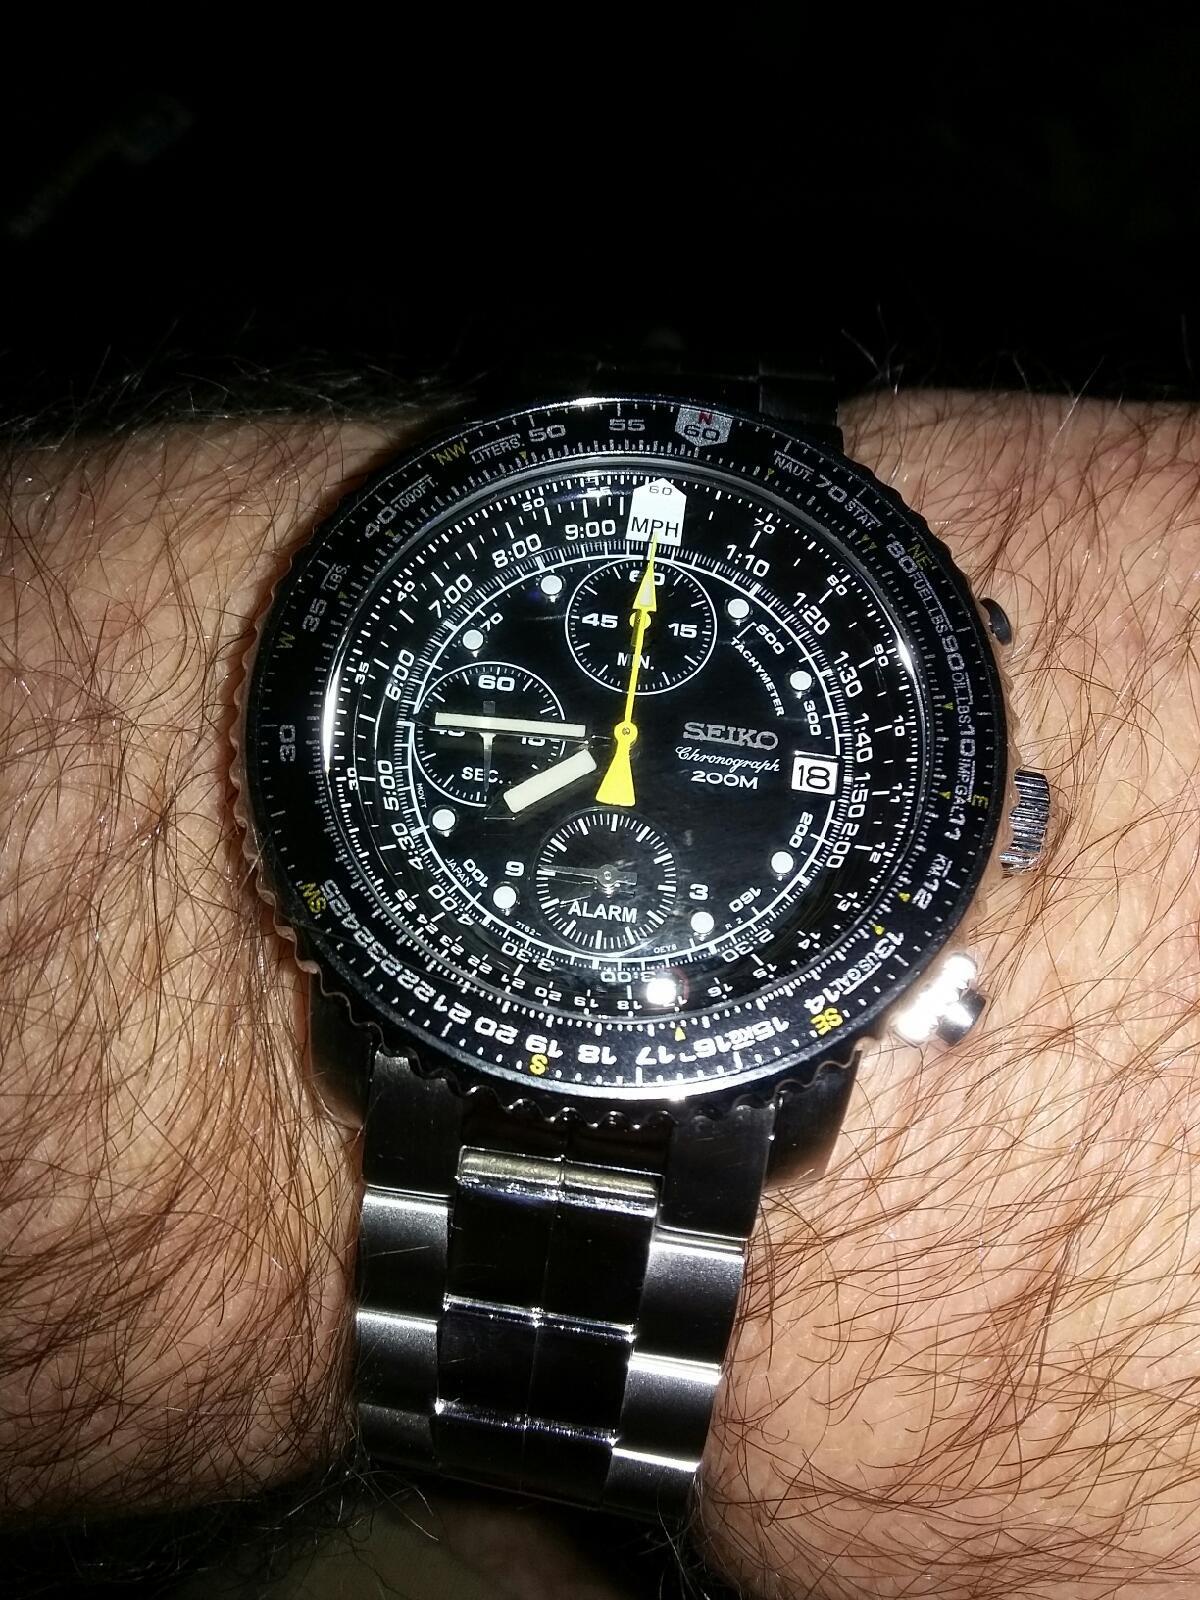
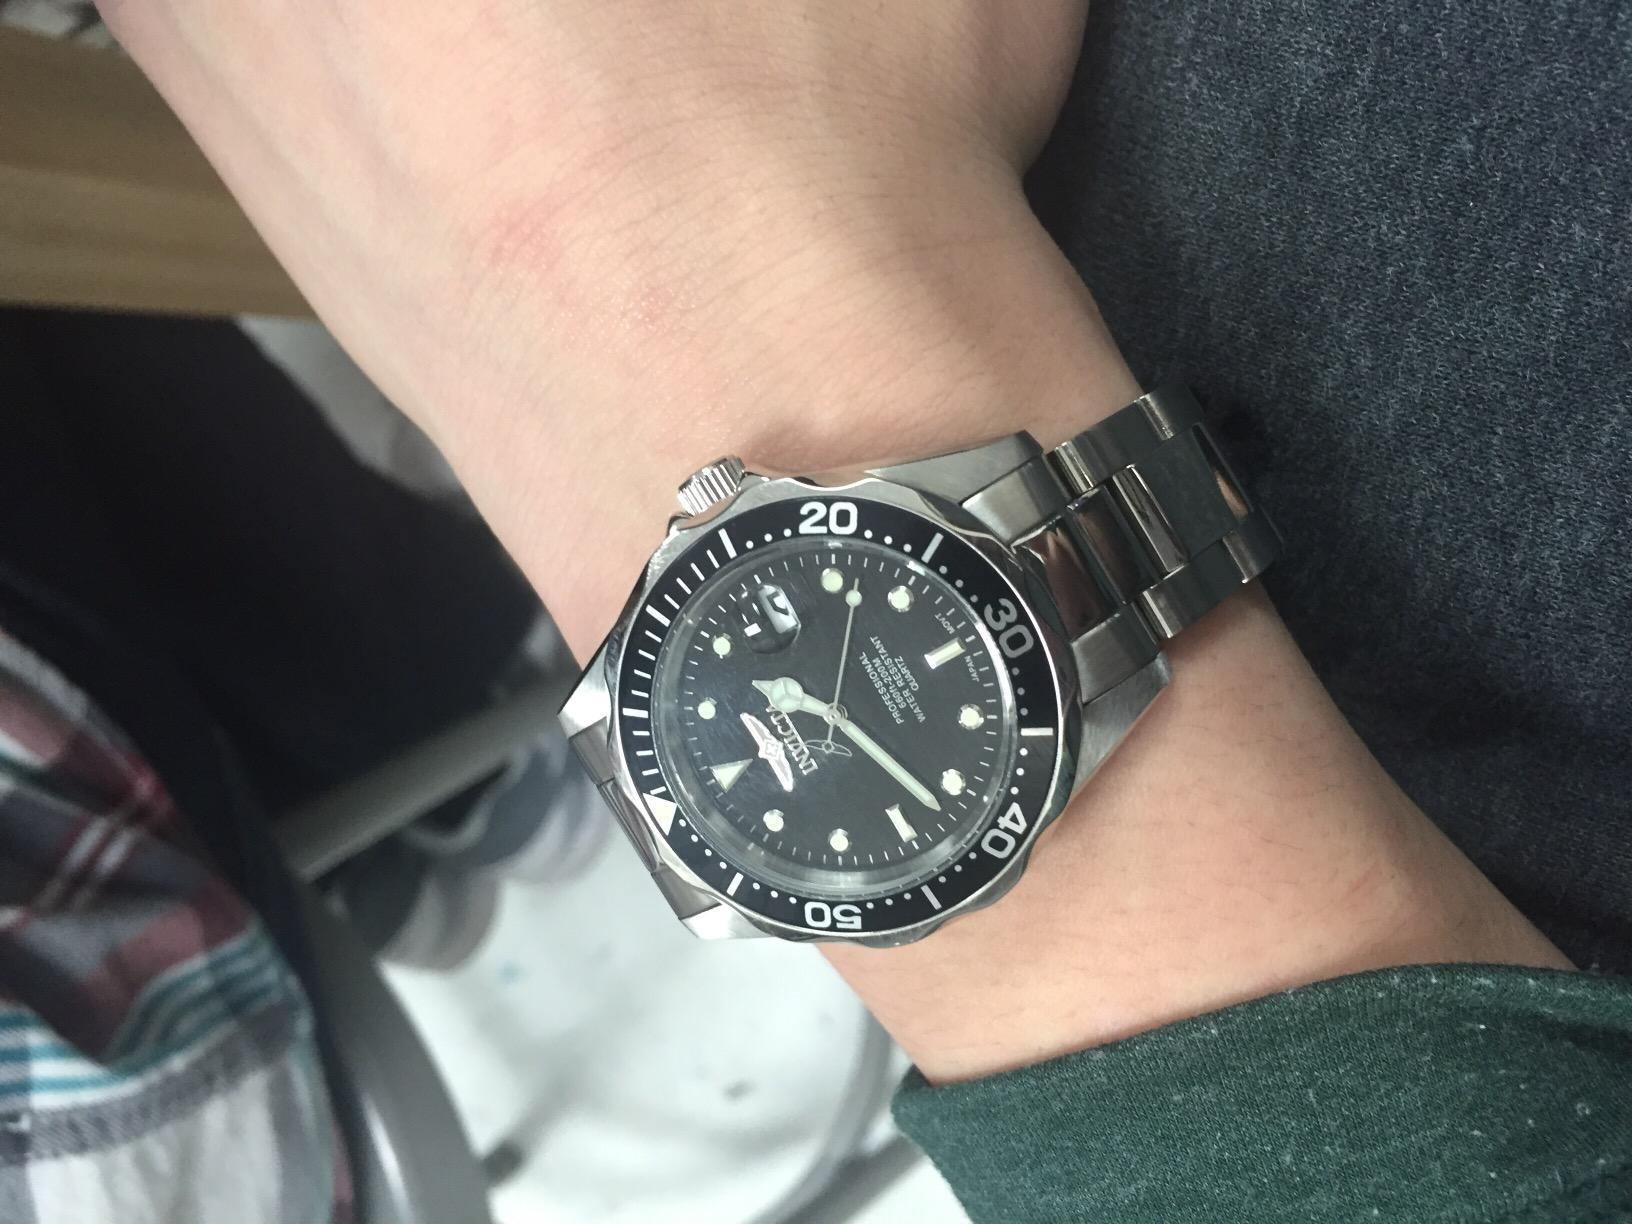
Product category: accessories_watch
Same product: no